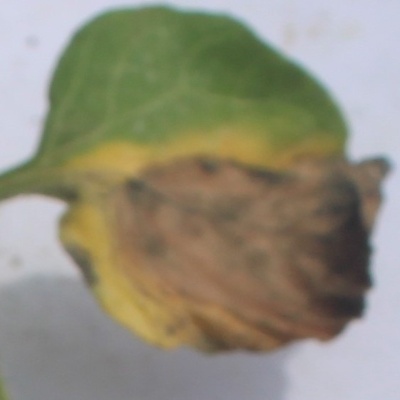
Crop: Tomato
Condition: leaf blight